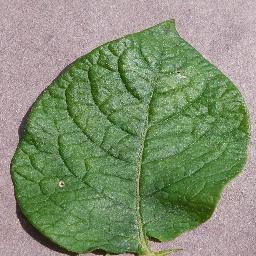
Etiqueta: Sana